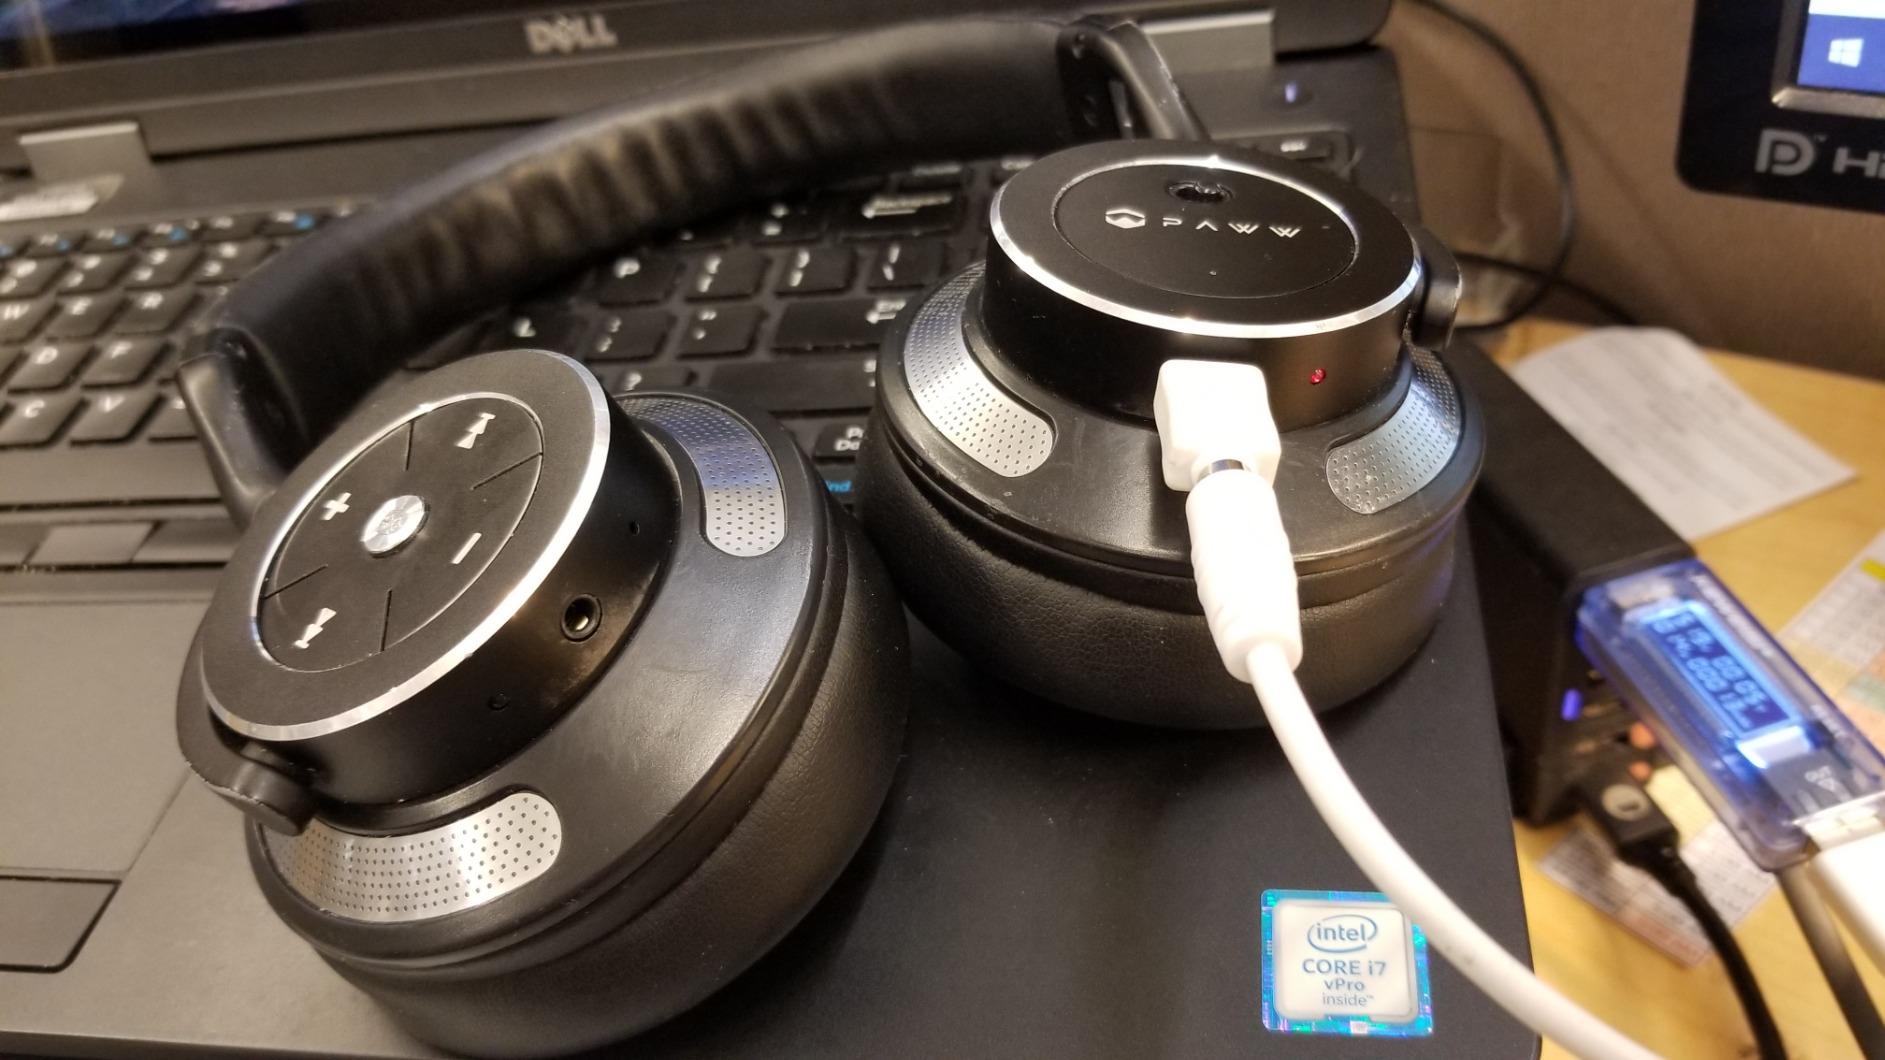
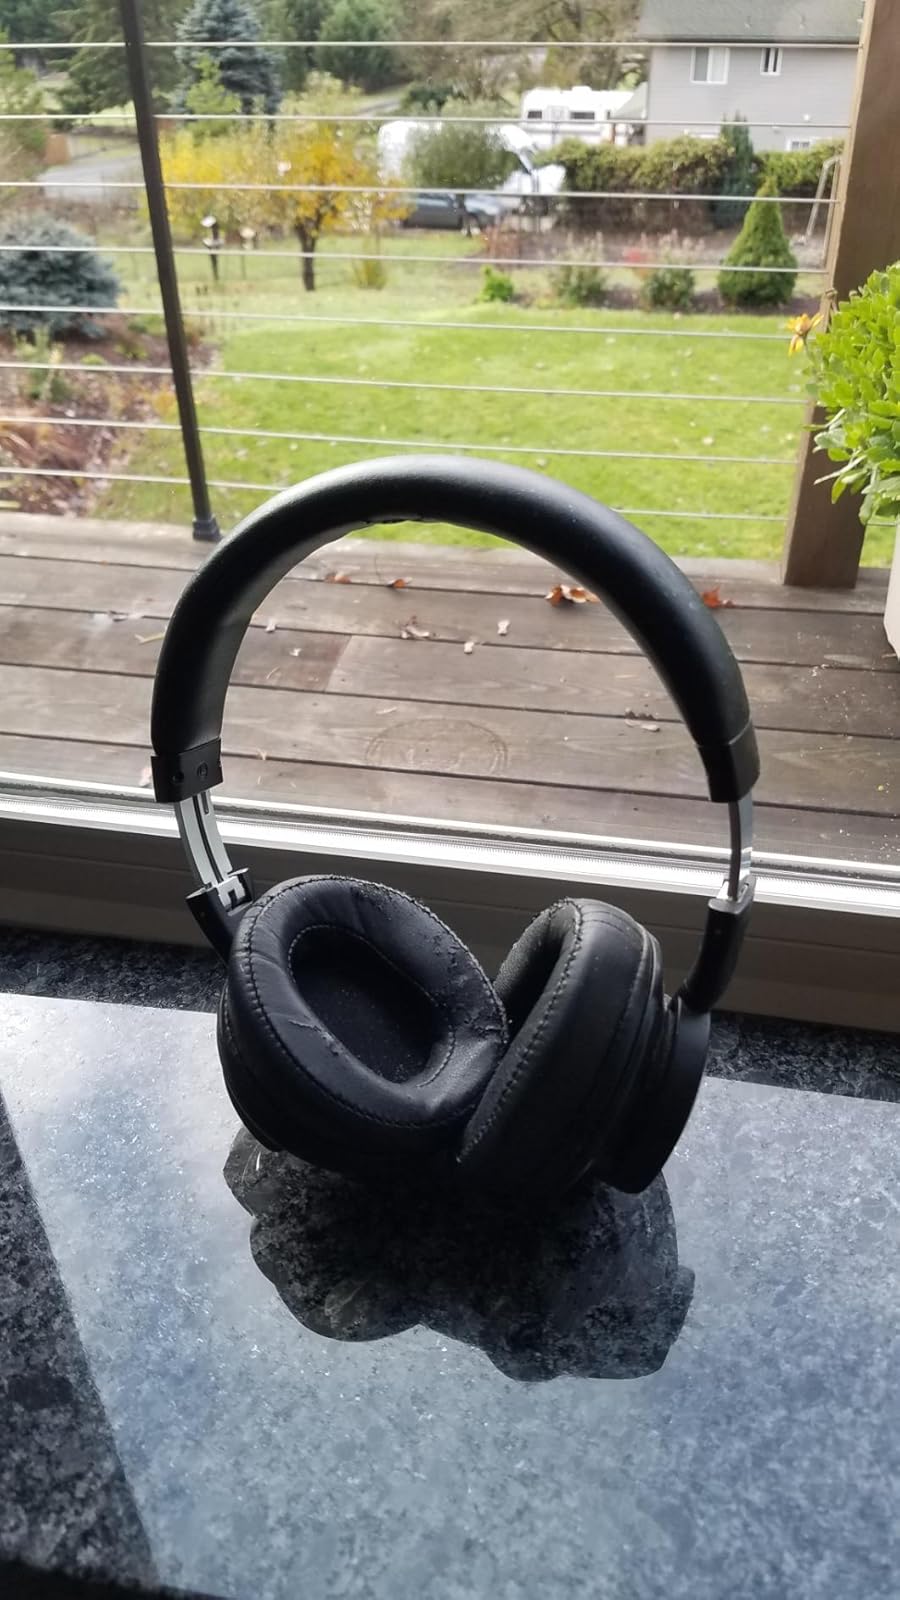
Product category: headphones
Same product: yes